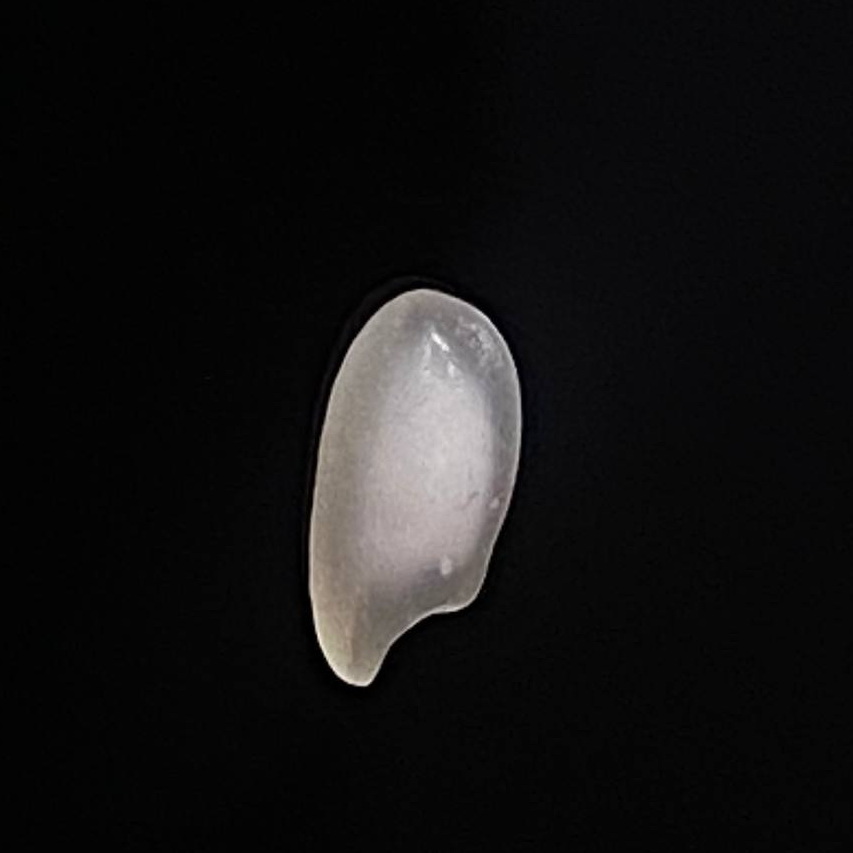
Rice variety: Bashful